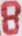
Number: 8